Maharana Pratap Sagar

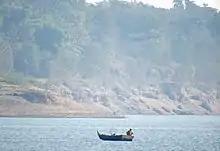
Fishing in dam

The hydro-power plant located downstream, on the right side of the spillway structure, was initially planned for an installed capacity of , with six generating units: 6x. This was later upgraded to 6x, totalling a capacity of as of 2012. Water from the reservoir is led into the power house through penstock pipes, each of diameter.